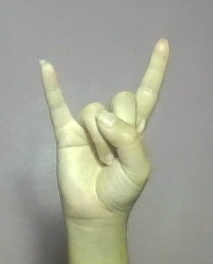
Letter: la